Éditions Mélanie Seteun

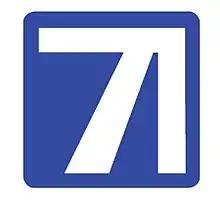

The Éditions Mélanie Seteun are a publishing association dedicated to "taking popular music seriously, especially within the French-speaking world. They publish "Volume! the French Journal of Popular Music Studies", book collections ("Musique et Société", "Musique et environnement professionnel"), and participate in several activities promoting their field of study in France.